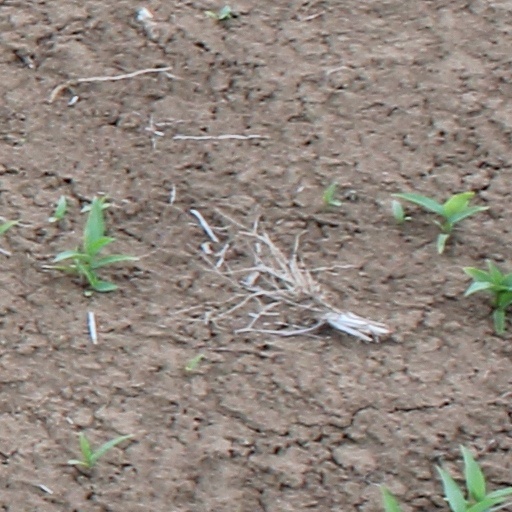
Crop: wheat